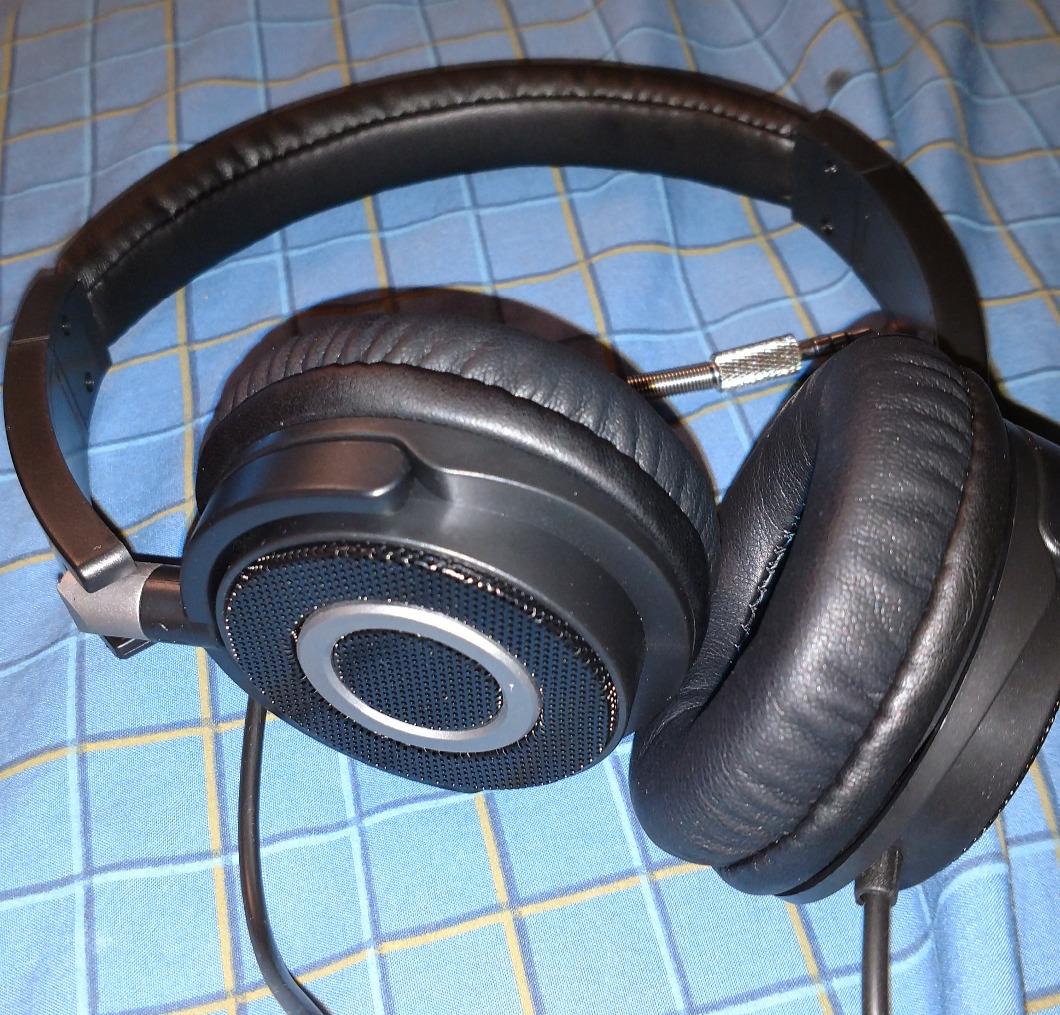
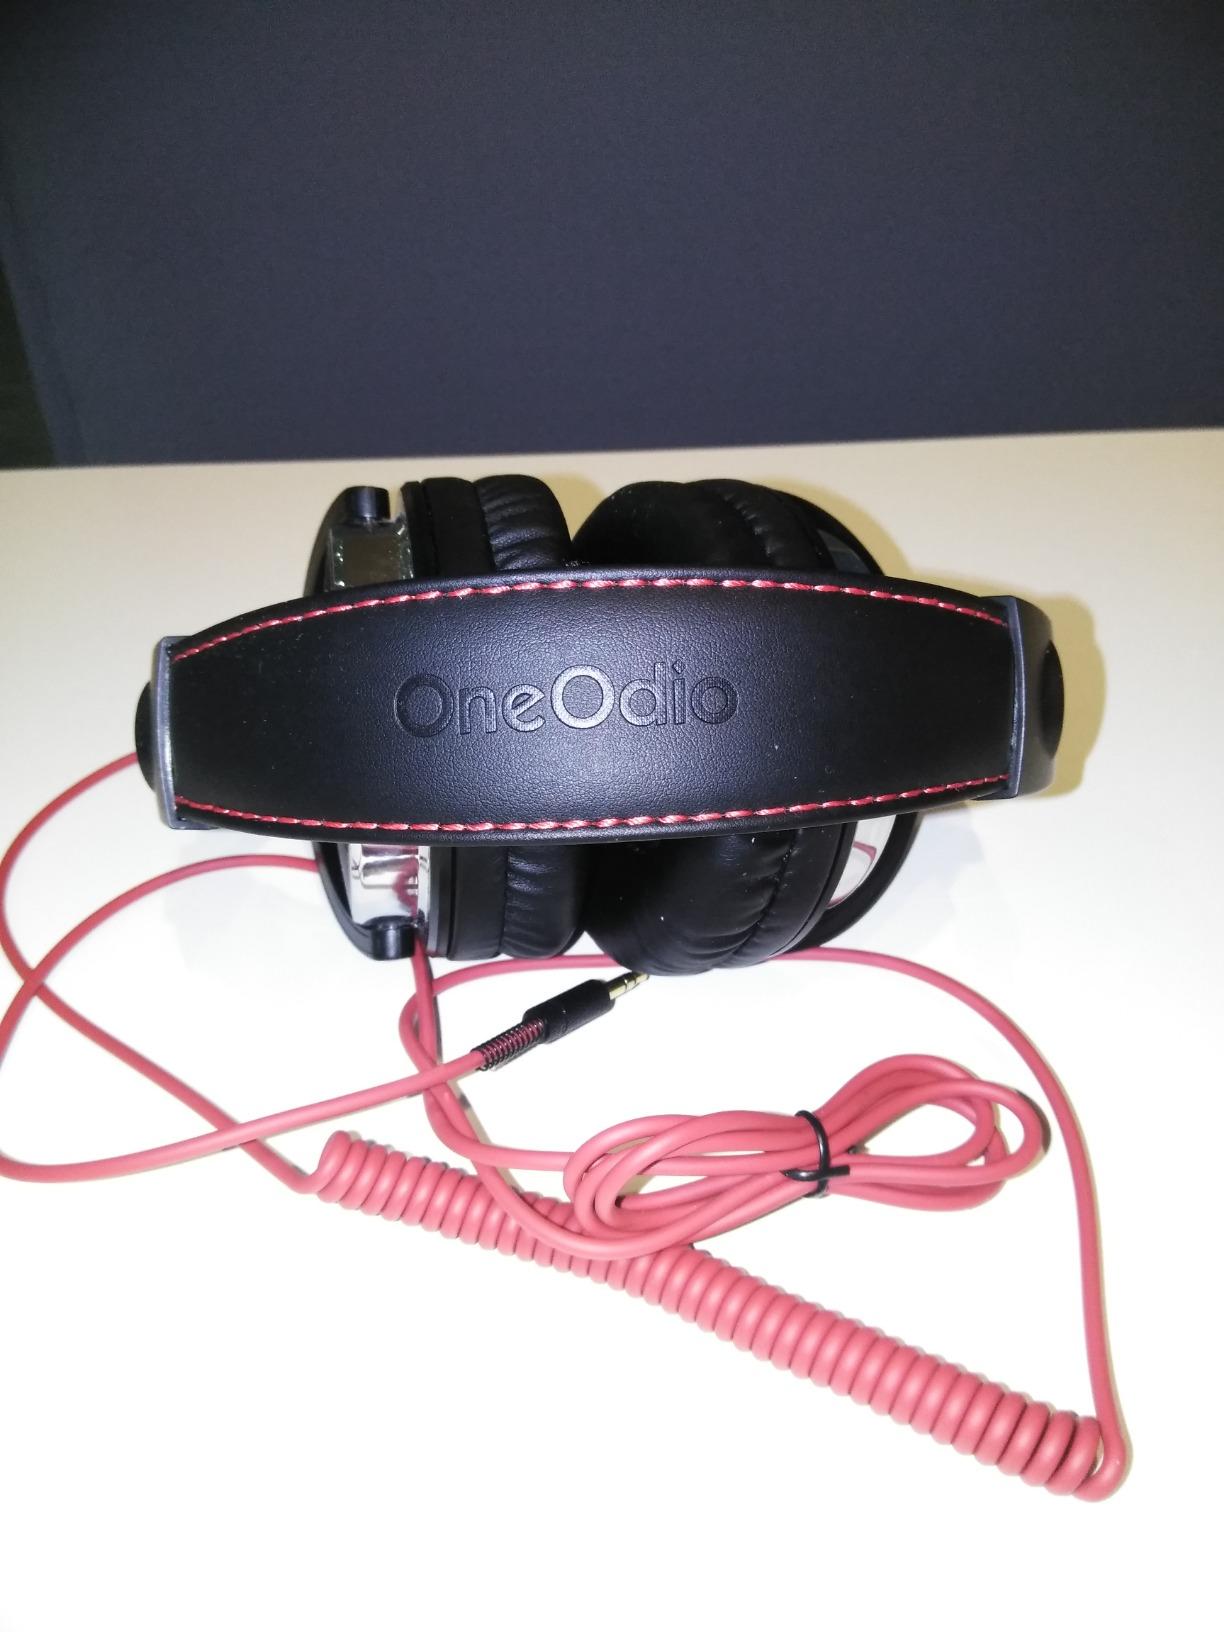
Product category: headphones
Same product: no